Military history of Scotland

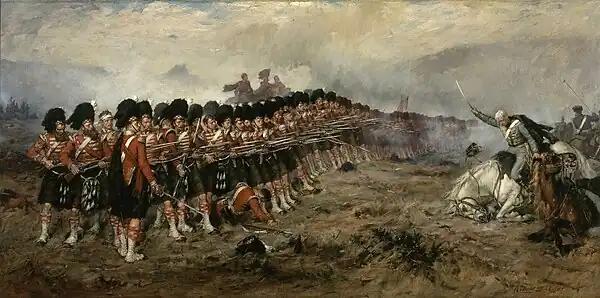
The Thin Red Line of 1854, by Robert Gibb, in his 1881 painting

Historically, Scotland has a long military tradition that predates the Act of Union with England in 1707. Its soldiers today form part of the armed forces of the United Kingdom, more usually referred to domestically within the UK as the British Armed Forces.